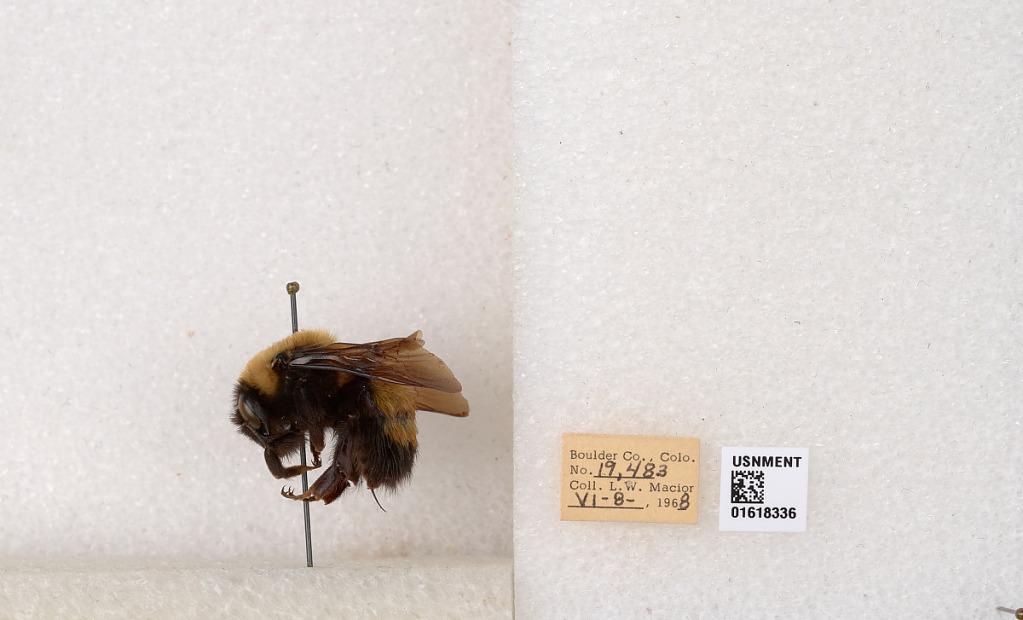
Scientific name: Bombus (Bombus) nevadensis Cresson
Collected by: L. Macior
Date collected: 1968-6-8
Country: United States
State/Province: Colorado
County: Boulder
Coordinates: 40.0925, -105.358